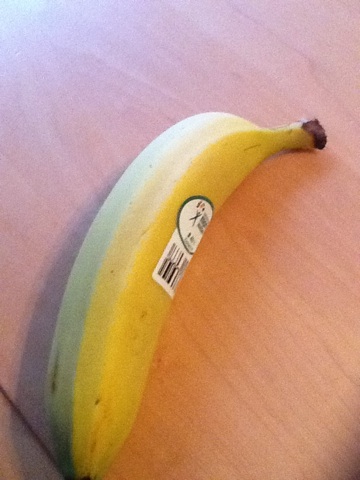Question: What is this?
Answer: banana